United Nations Security Council Resolution 1093

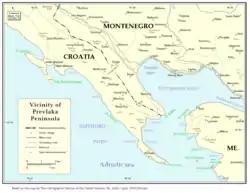
Prevlaka peninsula

United Nations Security Council resolution 1093, adopted unanimously on 14 January 1997, after recalling previous resolutions on Croatia including resolutions 779 (1992), 981 (1995), 1025 (1995), 1038 (1996) and 1066 (1996), the Council authorised the United Nations Mission of Observers in Prevlaka (UNMOP) to continue monitoring the demilitarisation in the Prevlaka peninsula area of Croatia until 15 July 1997.